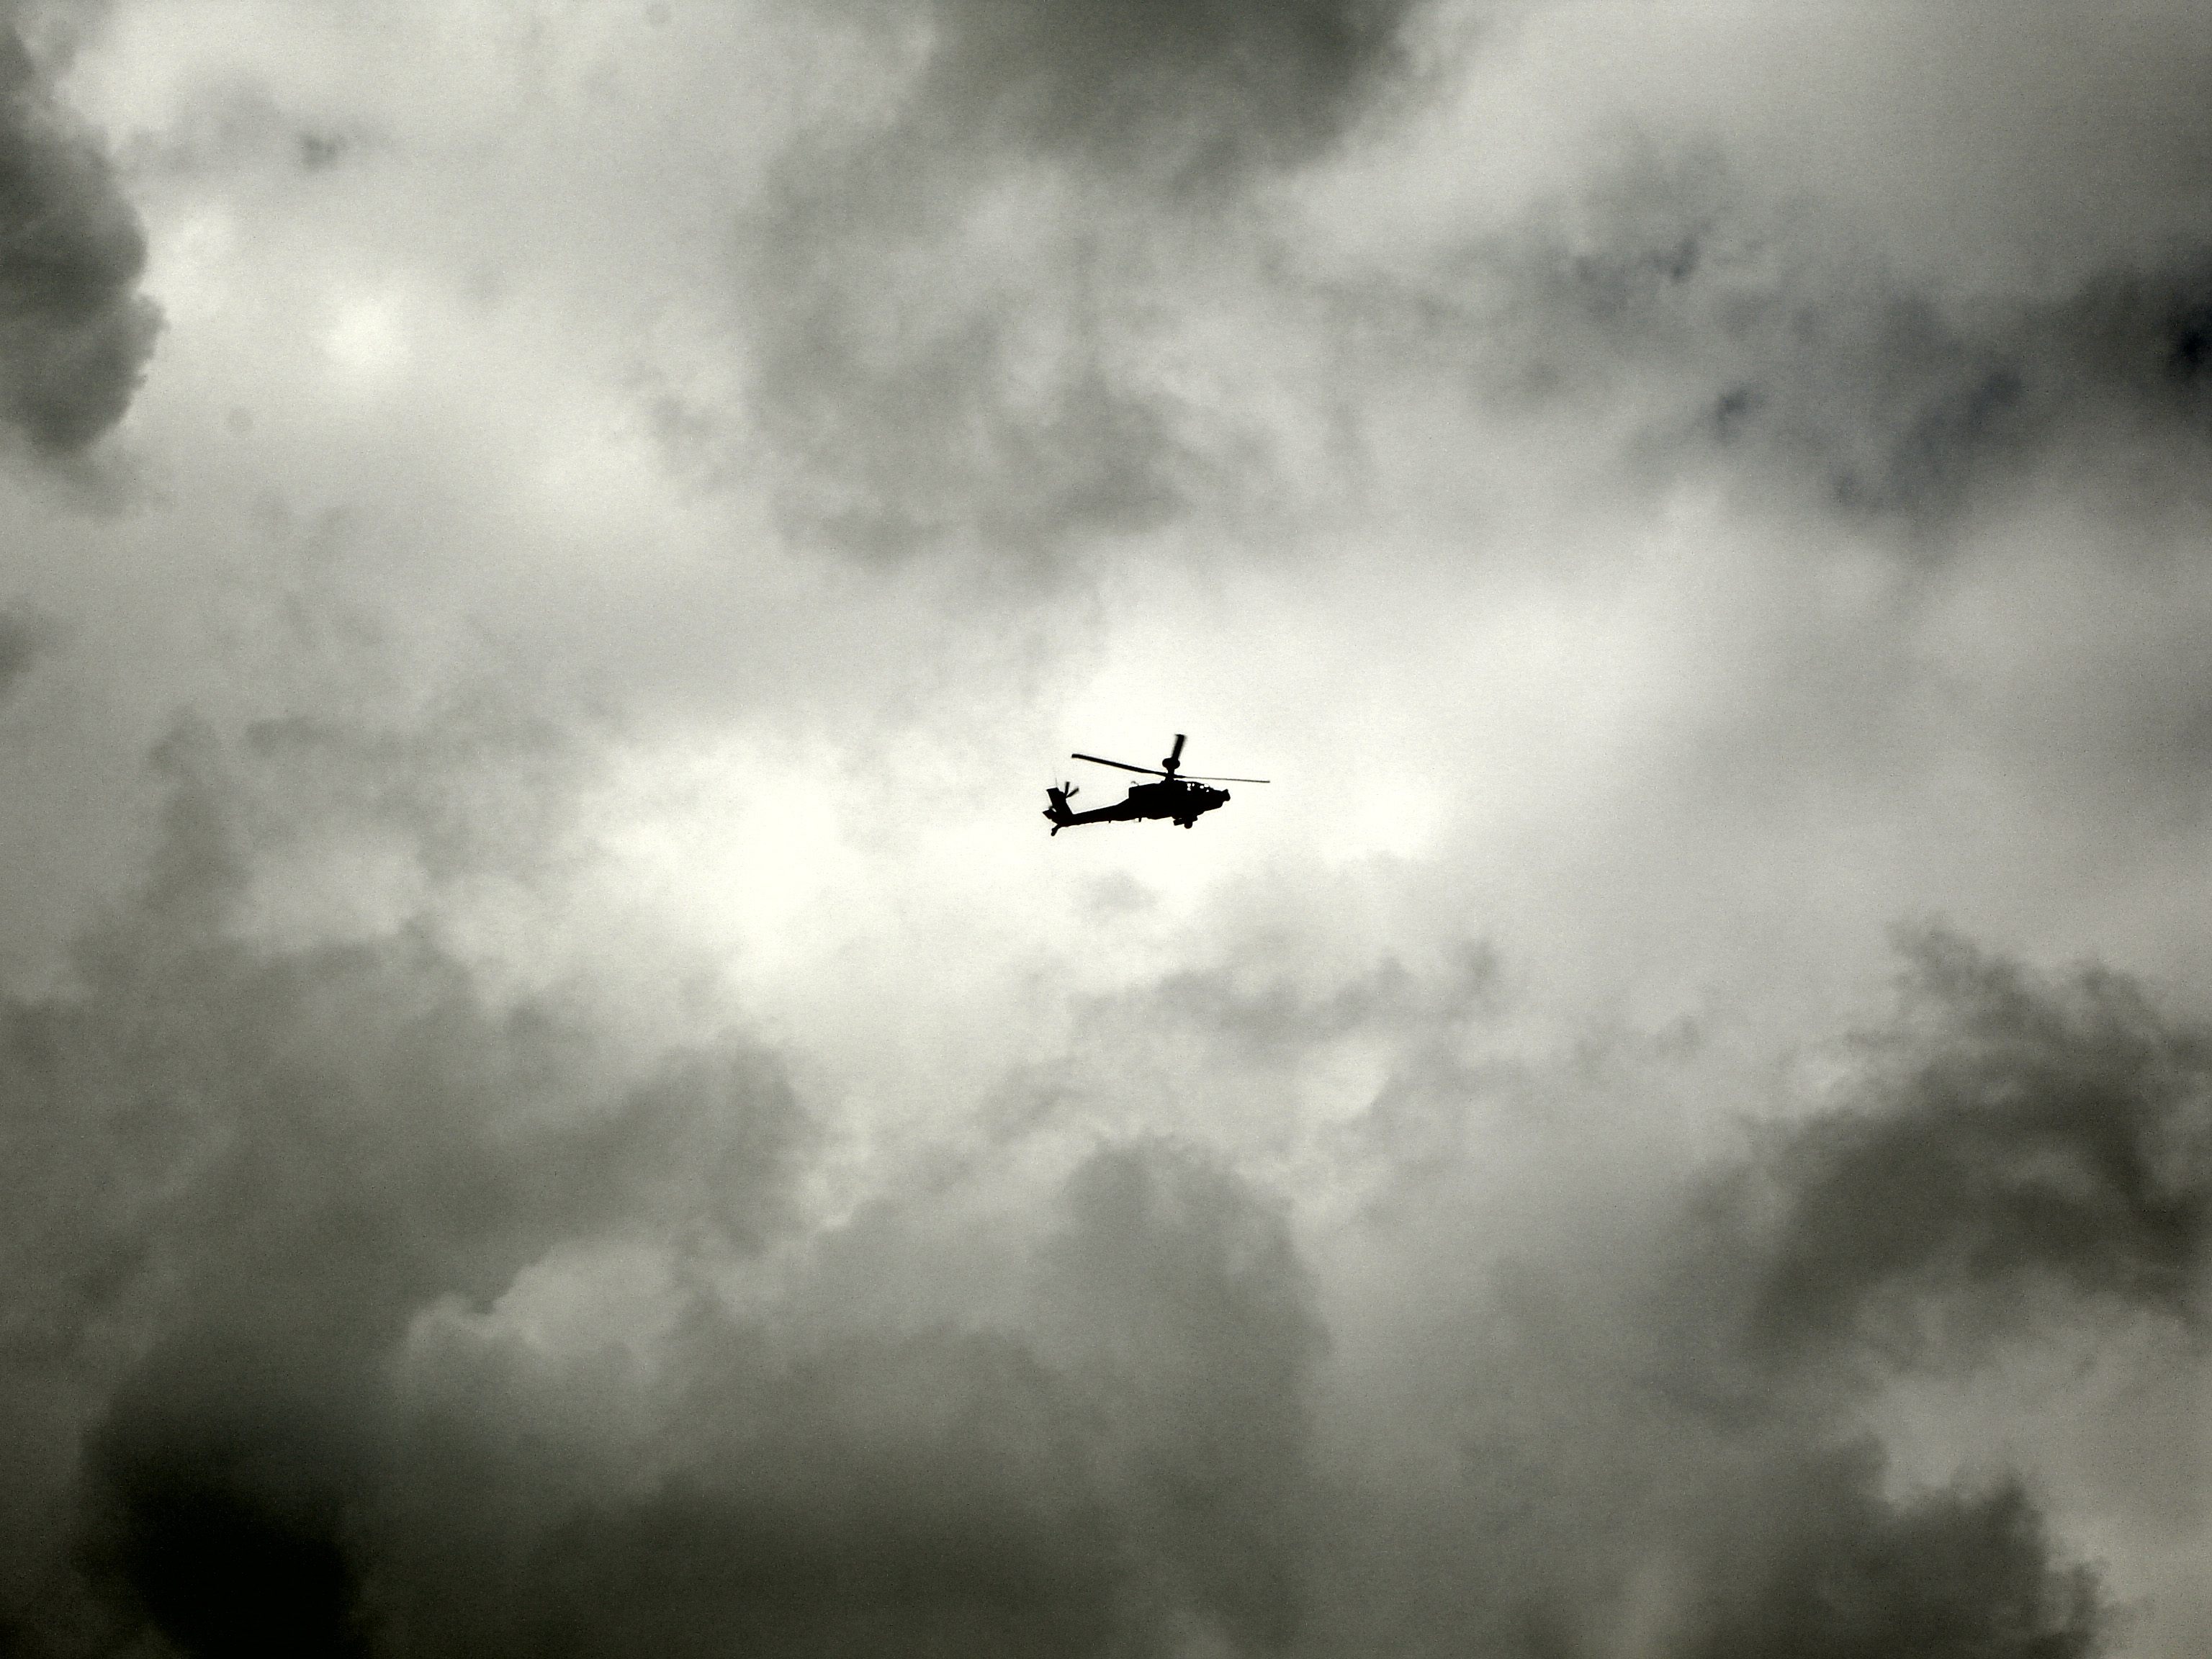
wing, cloud, black and white, sky, atmosphere, airplane, aircraft, flight, weather, monochrome, helicopter, clouds, apache, farnborough, ah64, meteorological phenomenon, monochrome photography, atmospheric phenomenon, atmosphere of earth